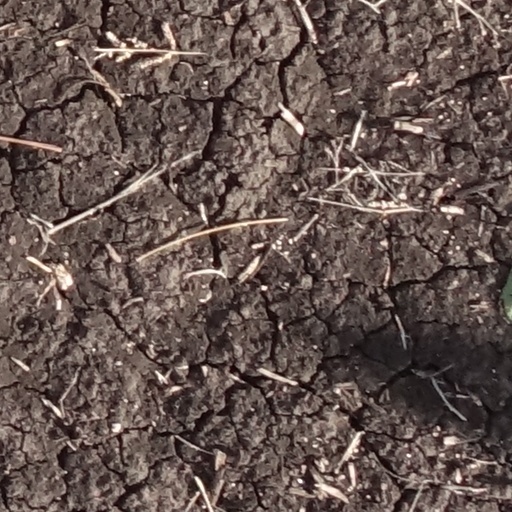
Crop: sorghum